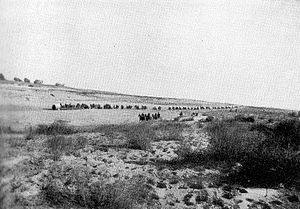
Slaget ved Rafah / Efterspil
Britiske ambulancevogne vender tilbage til Sheikh Zowaiid fra Rafah
Slaget ved Rafah blev udkæmpet den 9. januar 1917 og var de britisk styrkers 3. og sidste slag for at afslutte generobringen af Sinaihalvøen under Sinai og Palæstina-felttoget i 1. Verdenskrig. Ørkenkolonnen fra den egyptiske ekspeditionsstyrke angreb en forskanset osmannisk garnison ved El Magruntein syd for Rafah nær grænsen mellem Egypten og det Osmanniske Rige nord og øst for Sheikh Zowaiid. Angrebet markerede begyndelsen på kampene i det osmanniske Palæstina.